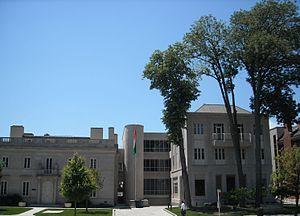
Ambassade de la Côte d'Ivoire à Washington DC
Cet article liste les représentations diplomatiques de la Côte d'Ivoire à l'étranger, en excluant les consulats honoraires.